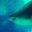
Label: shark